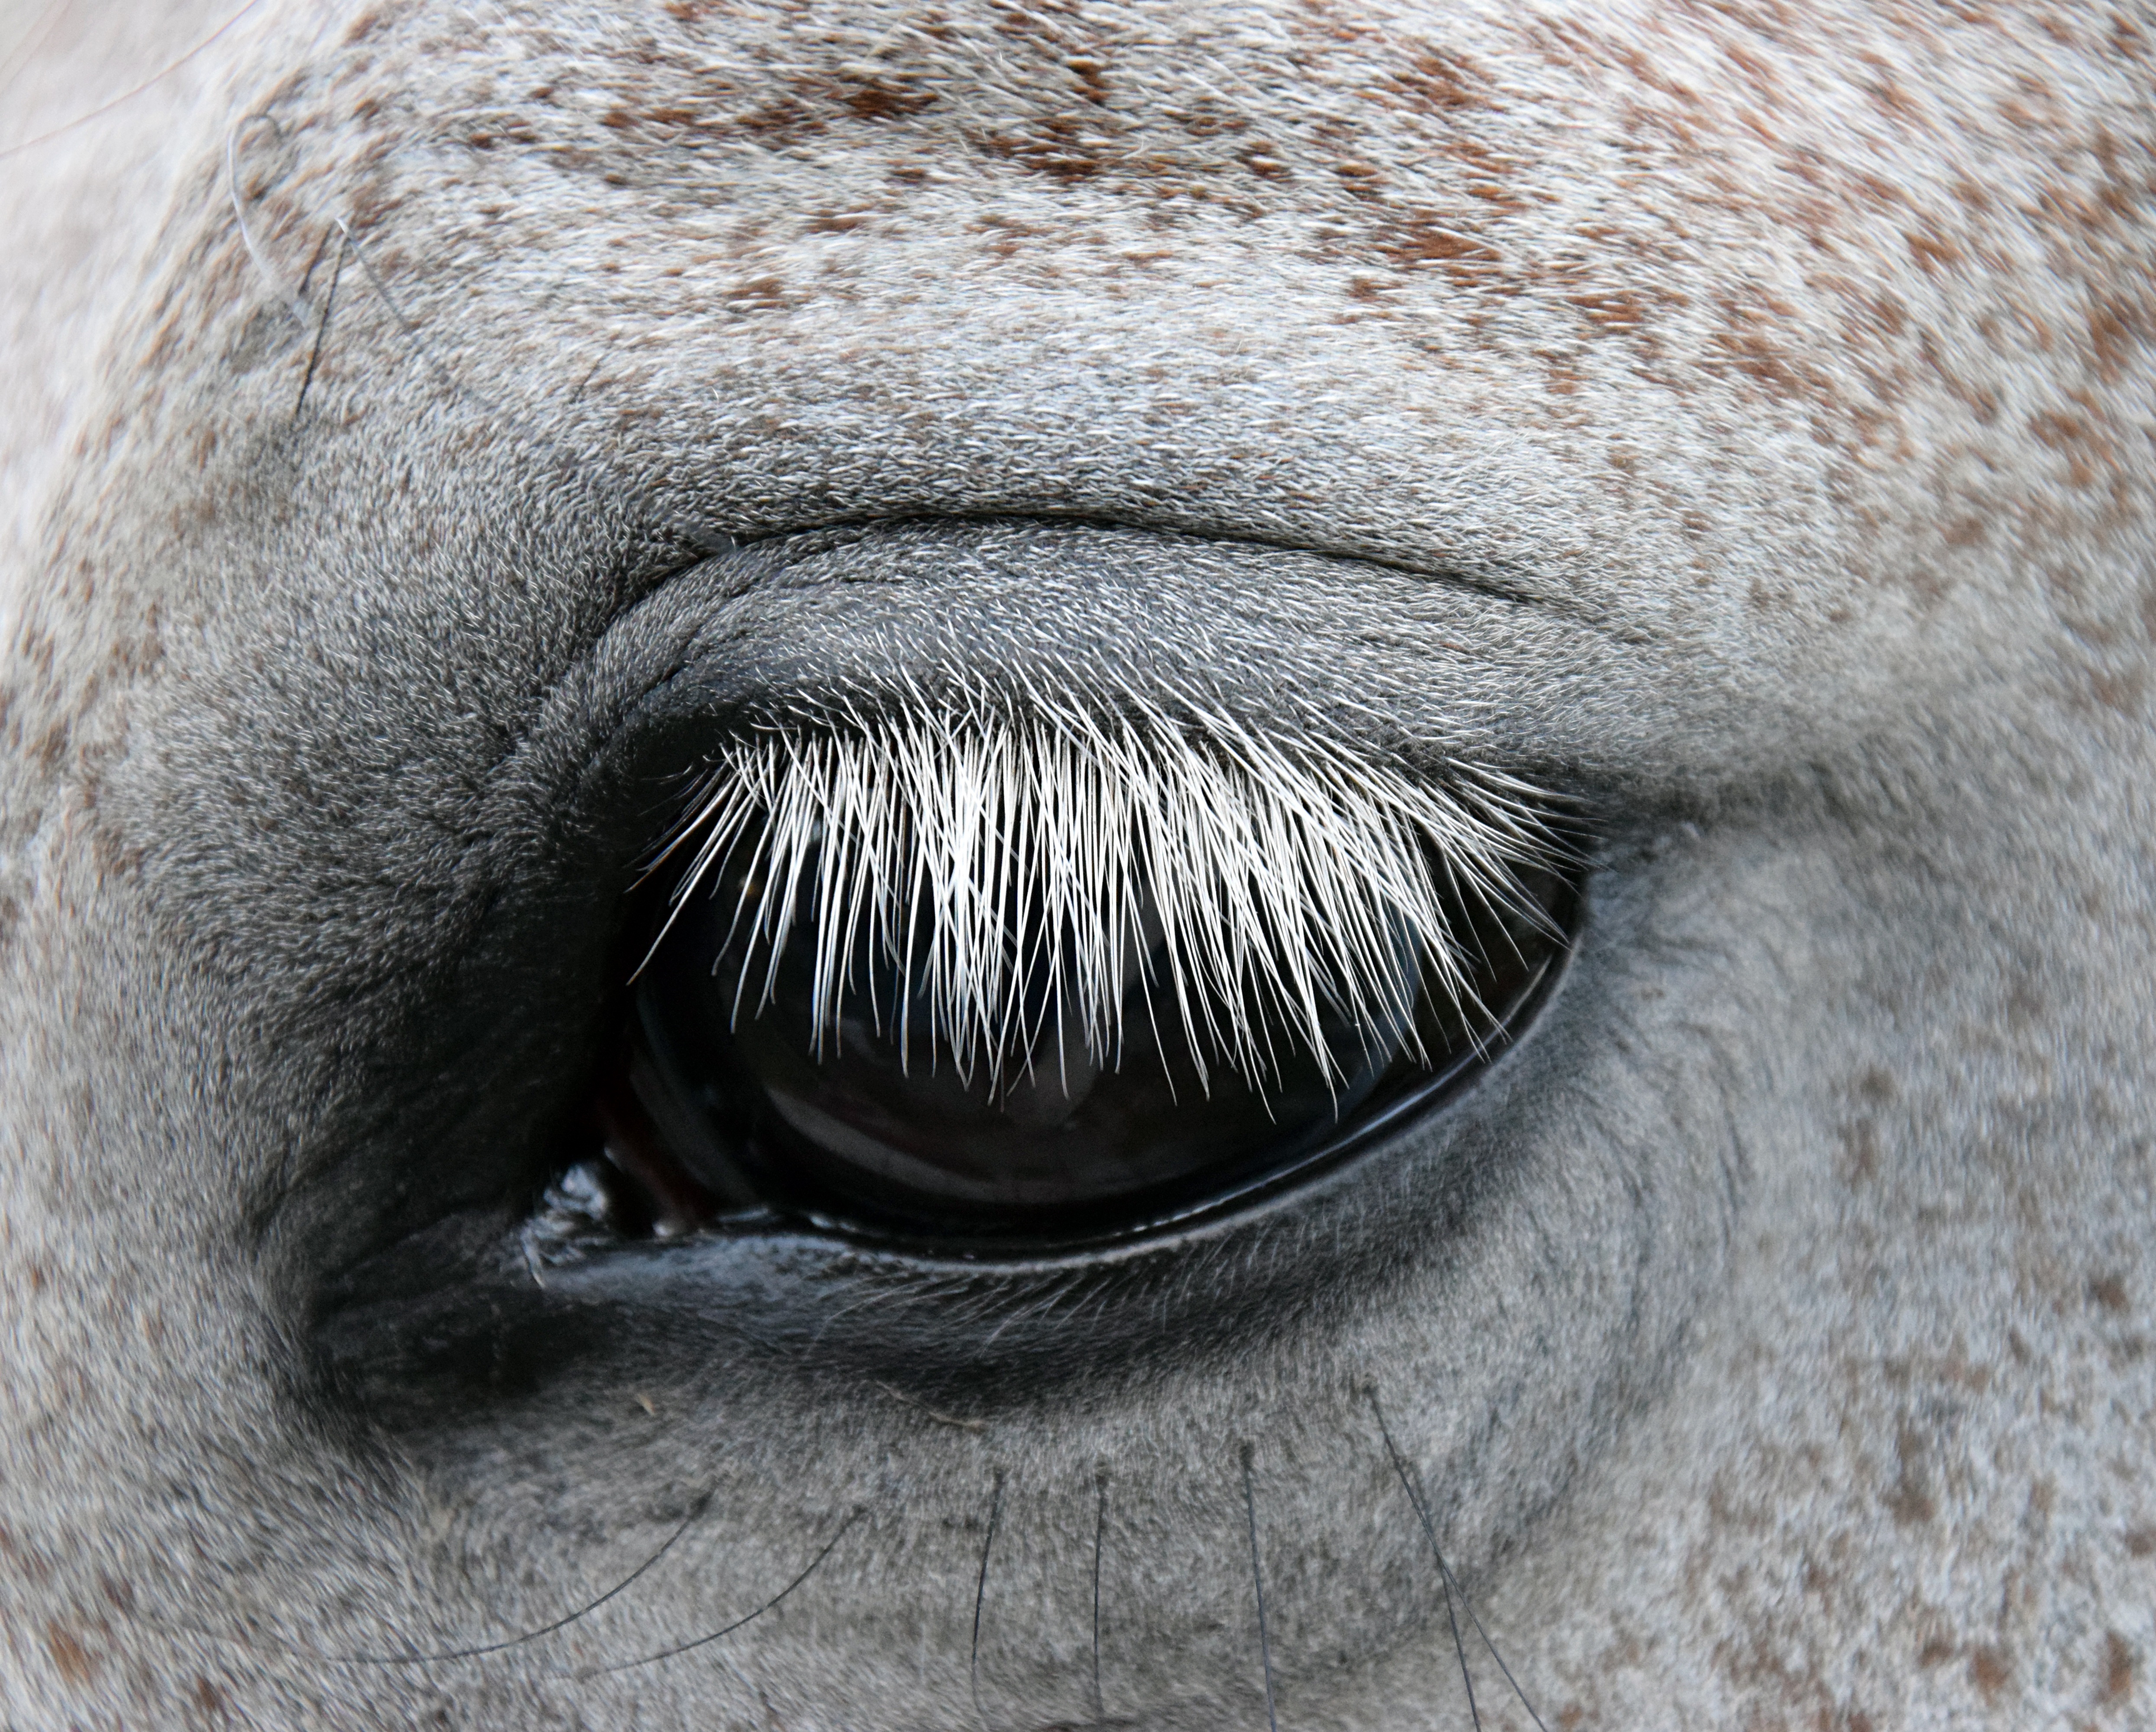
white, wildlife, horse, mammal, close up, human body, nose, snout, eye, head, seals, organ, mold, horse head, gentle, macro photography, marine mammal